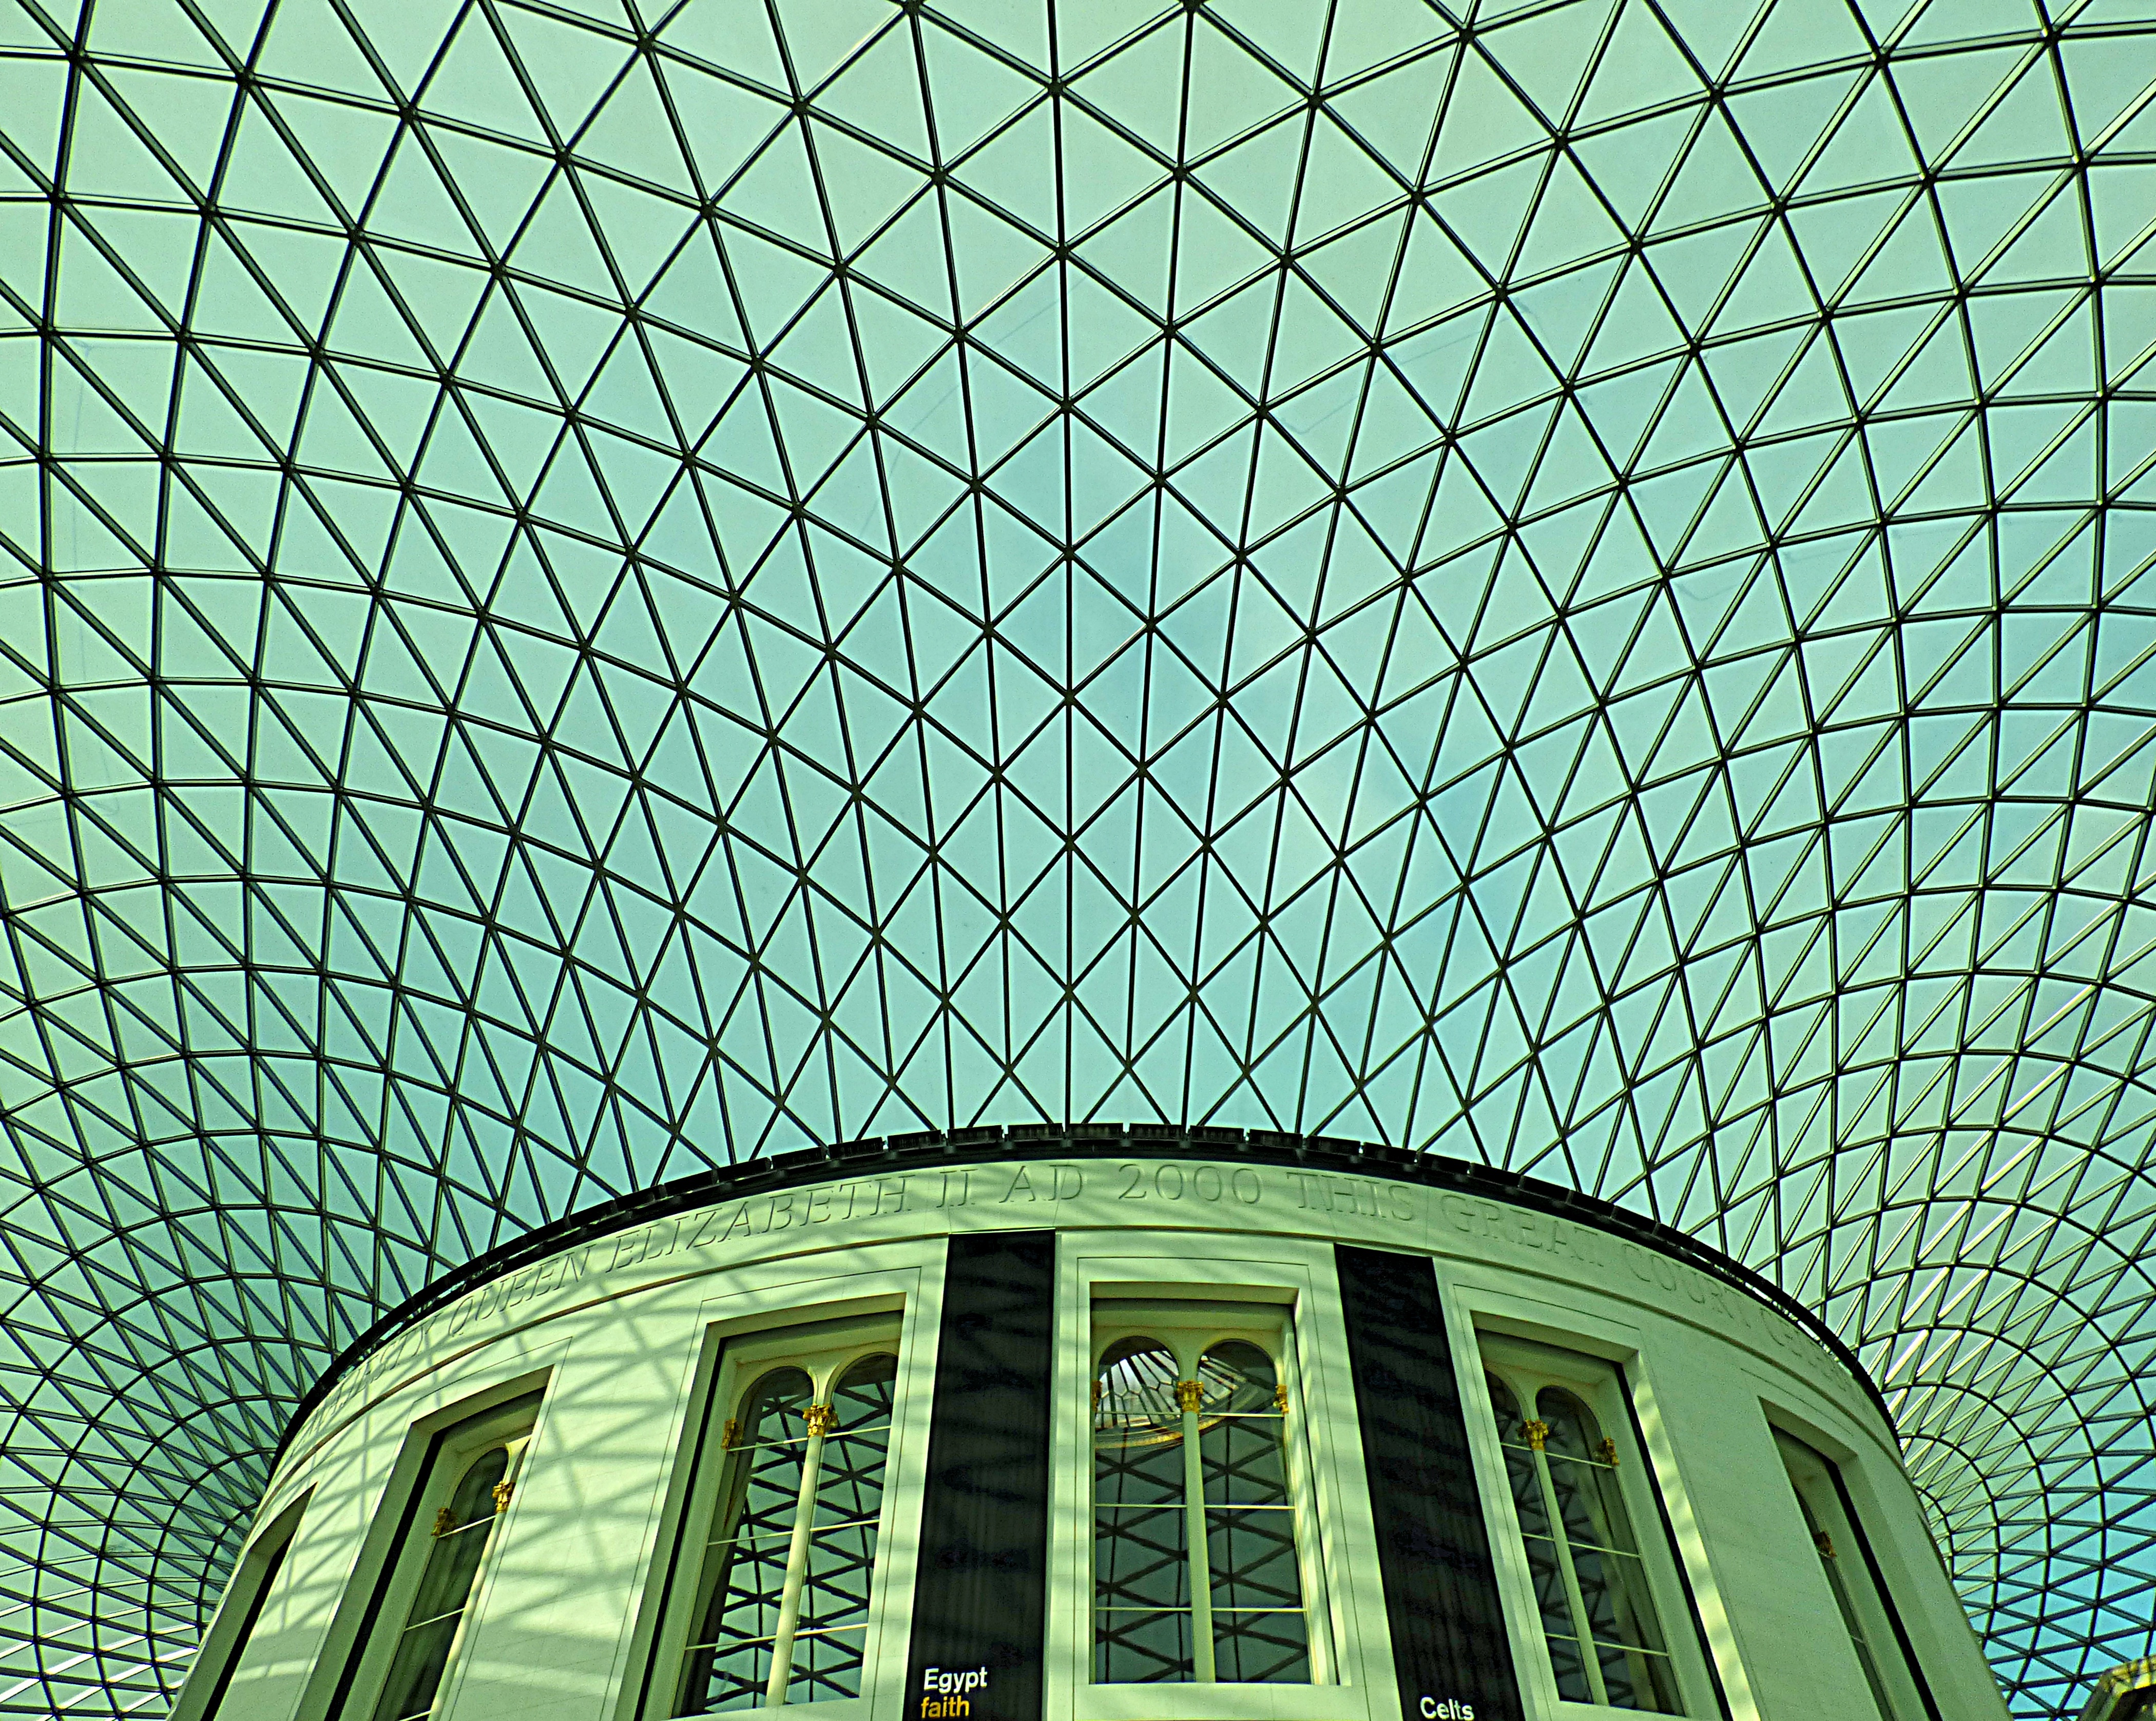
architecture, structure, window, glass, skyscraper, line, green, museum, landmark, facade, tourism, stadium, uk, london, design, net, symmetry, british, famous, britain, historical, dome, exhibition, shape, daylighting, british museum, norman foster, sport venue, outdoor structure